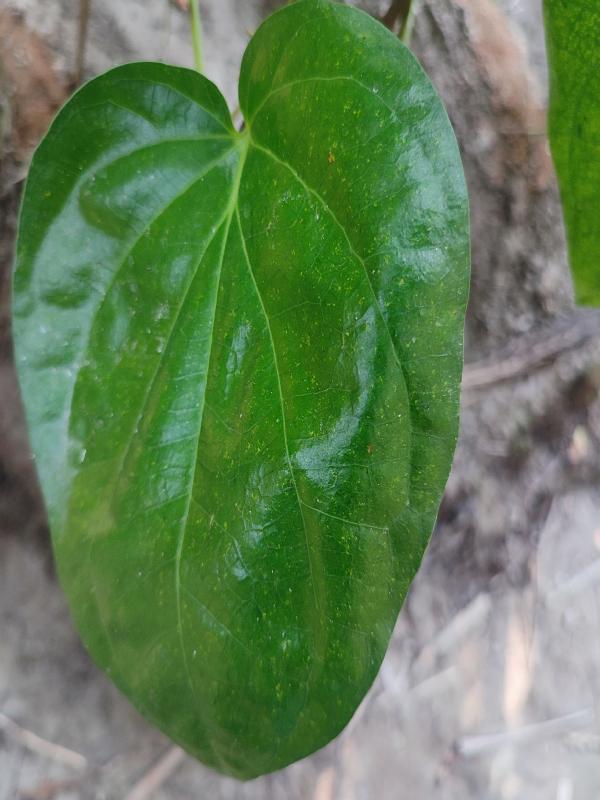
Label: Healthy_Leaf